Pont-la-Ville, Switzerland

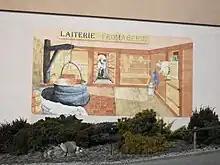
Mural on the wall of a shop in Pont-la-Ville

, Pont-la-Ville had an unemployment rate of 2.8%. , there were 35 people employed in the primary economic sector and about 14 businesses involved in this sector. 5 people were employed in the secondary sector and there were 2 businesses in this sector. 29 people were employed in the tertiary sector, with 7 businesses in this sector. There were 238 residents of the municipality who were employed in some capacity, of which females made up 39.9% of the workforce.